Kenilworth Castle

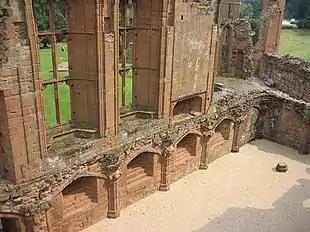
John of Gaunt's great hall, showing the vertical lines characteristic of the perpendicular style

The most significant of Gaunt's buildings is his great hall. The great hall replaced an earlier sequence of great halls on the same site, and was strongly influenced by Edward III's design at Windsor Castle. The hall consists of a "ceremonial sequence of rooms", approached by a particularly grand staircase, now lost. From the great hall, visitors could look out through huge windows to admire the Great Mere or the inner court. The undercroft to the hall, used by the service staff, was lit with slits, similar to design at the contemporary Wingfield Manor. The roof was built in 1376 by William Wintringham, producing the widest hall, unsupported by pillars, existing in England at the time. There is some debate amongst historians as to whether this roof was a hammerbeam design, a collar and truss-brace design, or a combination of the two.